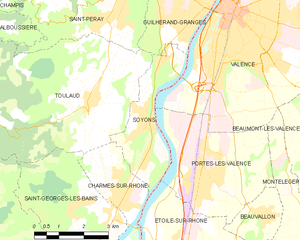
Carte des communes françaises: Soyons